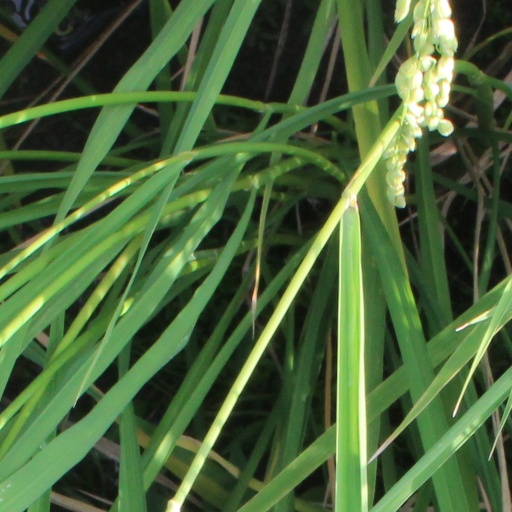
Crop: rice